History of Ontario

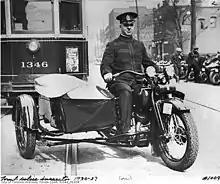
An inspector with the Toronto police riding a motorcycle, 1932

Starting in the late 1870s the Ontario Woman's Christian Temperance Union (WCTU) urged public schools to teach "scientific temperance" as a compulsory subject; it reinforced moralistic messages with the study of anatomy and hygiene. Although the WCTU was initially successful in convincing the Ontario Department of Education to adopt scientific temperance as part of the curriculum, teachers opposed the plan and refused to implement it. The WCTU reacted with an attempt to reduce alcohol sales and use in the province through government action. They started with "local option" laws, which allowed local governments to prohibit the sale of liquor. Many towns and rural areas went dry in the years before 1914, but not the larger cities.